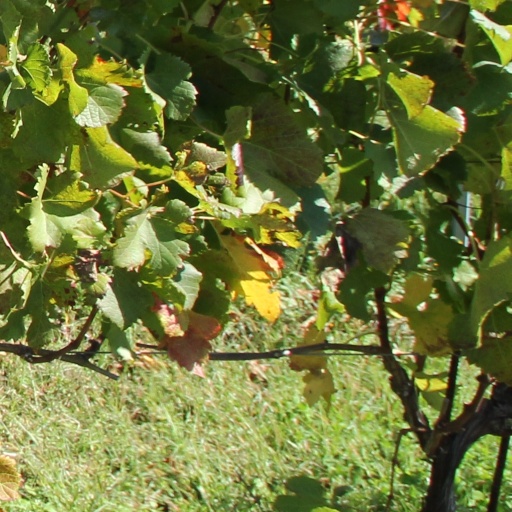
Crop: grape